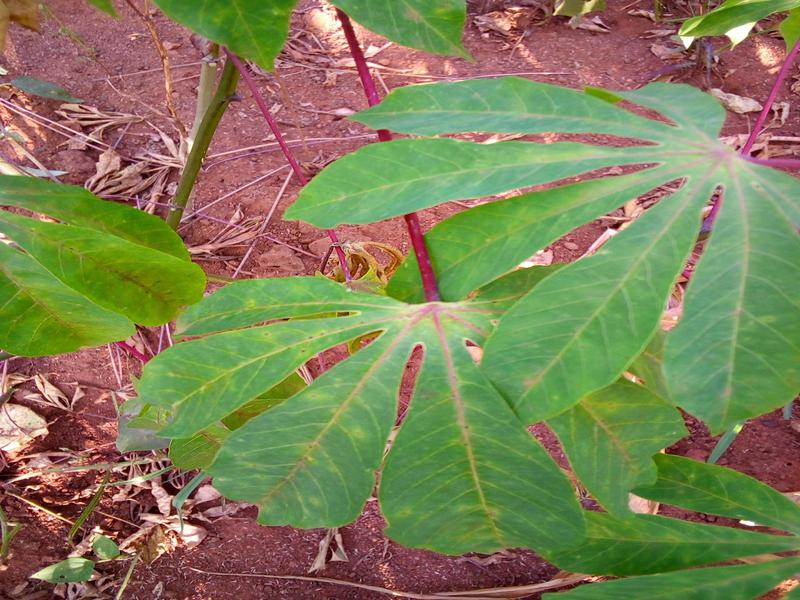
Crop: cassava
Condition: healthy